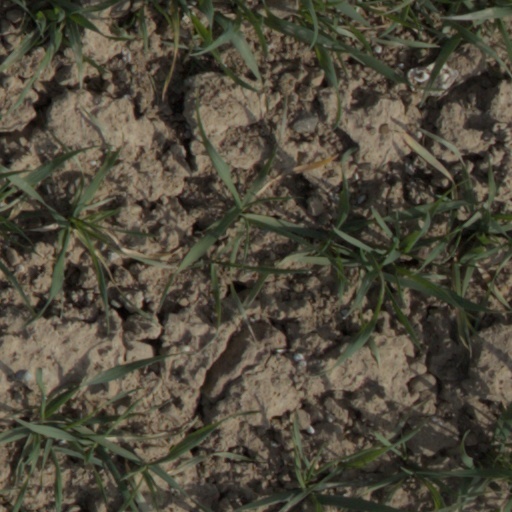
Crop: wheat